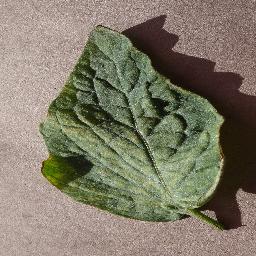
Label: Tomato___Spider_mites Two-spotted_spider_mite